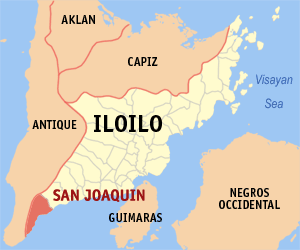
San Joaquin est une municipalité de la province d'Iloilo, aux Philippines. En 2015, la localité compte 51 892 habitants.